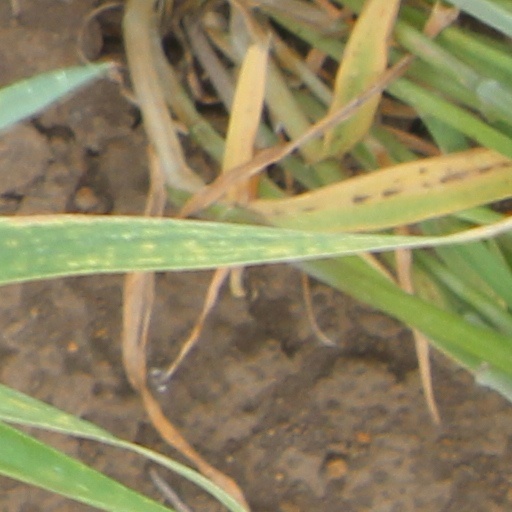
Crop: wheat